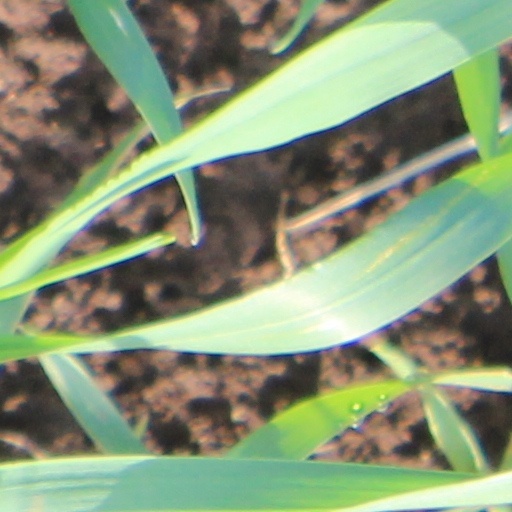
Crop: wheat